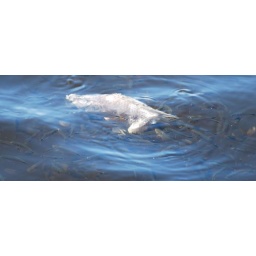
A large dead fish in the Green Pastures farm lake being consumed by thousands os smaller fish.